Spiro Bellkameni

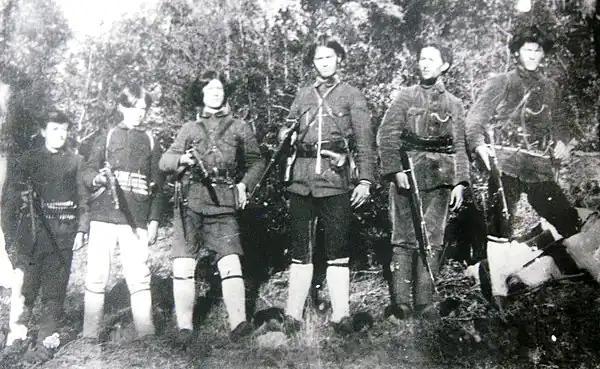
Spiro (centre) and his band

Spiro Bellkameni (1885-1912) was an Albanian kachak, revolutionary and activist of the Albanian National Awakening. He led one of the most important bands during the Albanian revolts of the 1900-1910s. Bellkameni's band operated around south-eastern Albania and worked closely with other Albanian revolutionary groups in the region, particularly that of Sali Butka's.